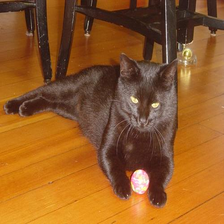
Species: cat
Breed: Bombay